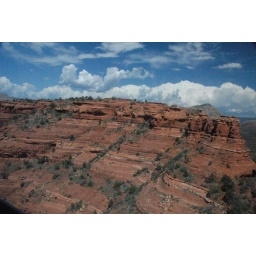
A big rock mountain in Sedona.